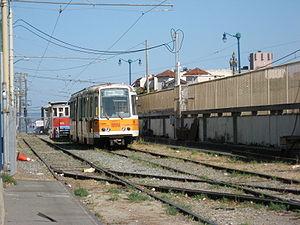
Le Muni Metro de San Francisco est un système de métro léger composé de sept lignes. Son tronçon principal se trouve sous Market Street au-dessus des lignes du BART.